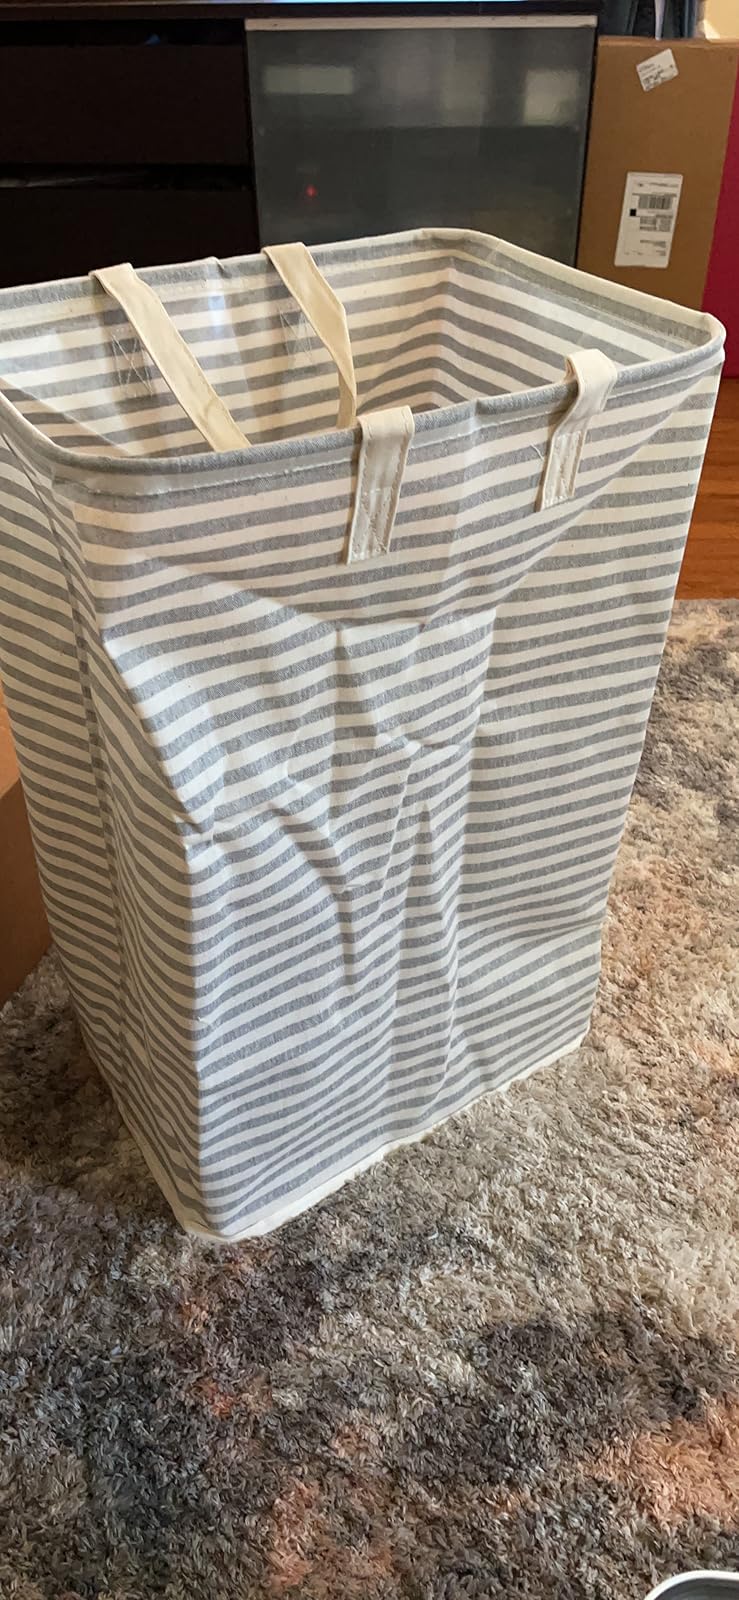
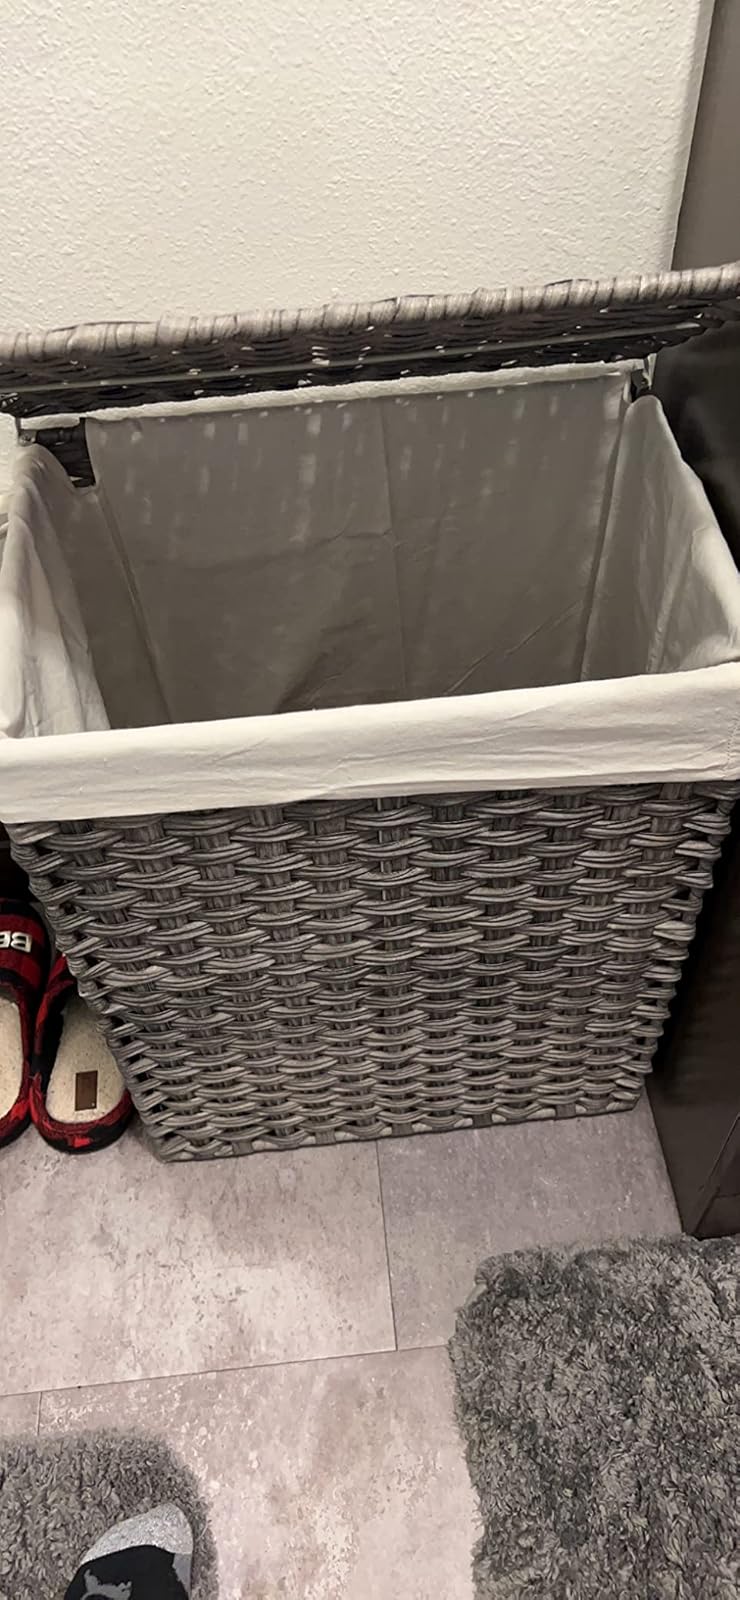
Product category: items_hamper
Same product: no